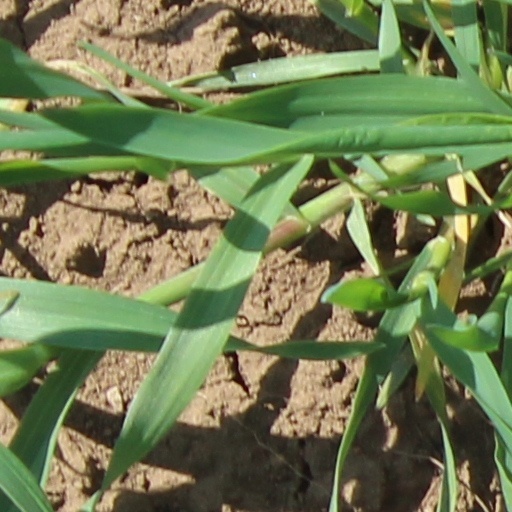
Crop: wheat